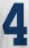
Number: 4